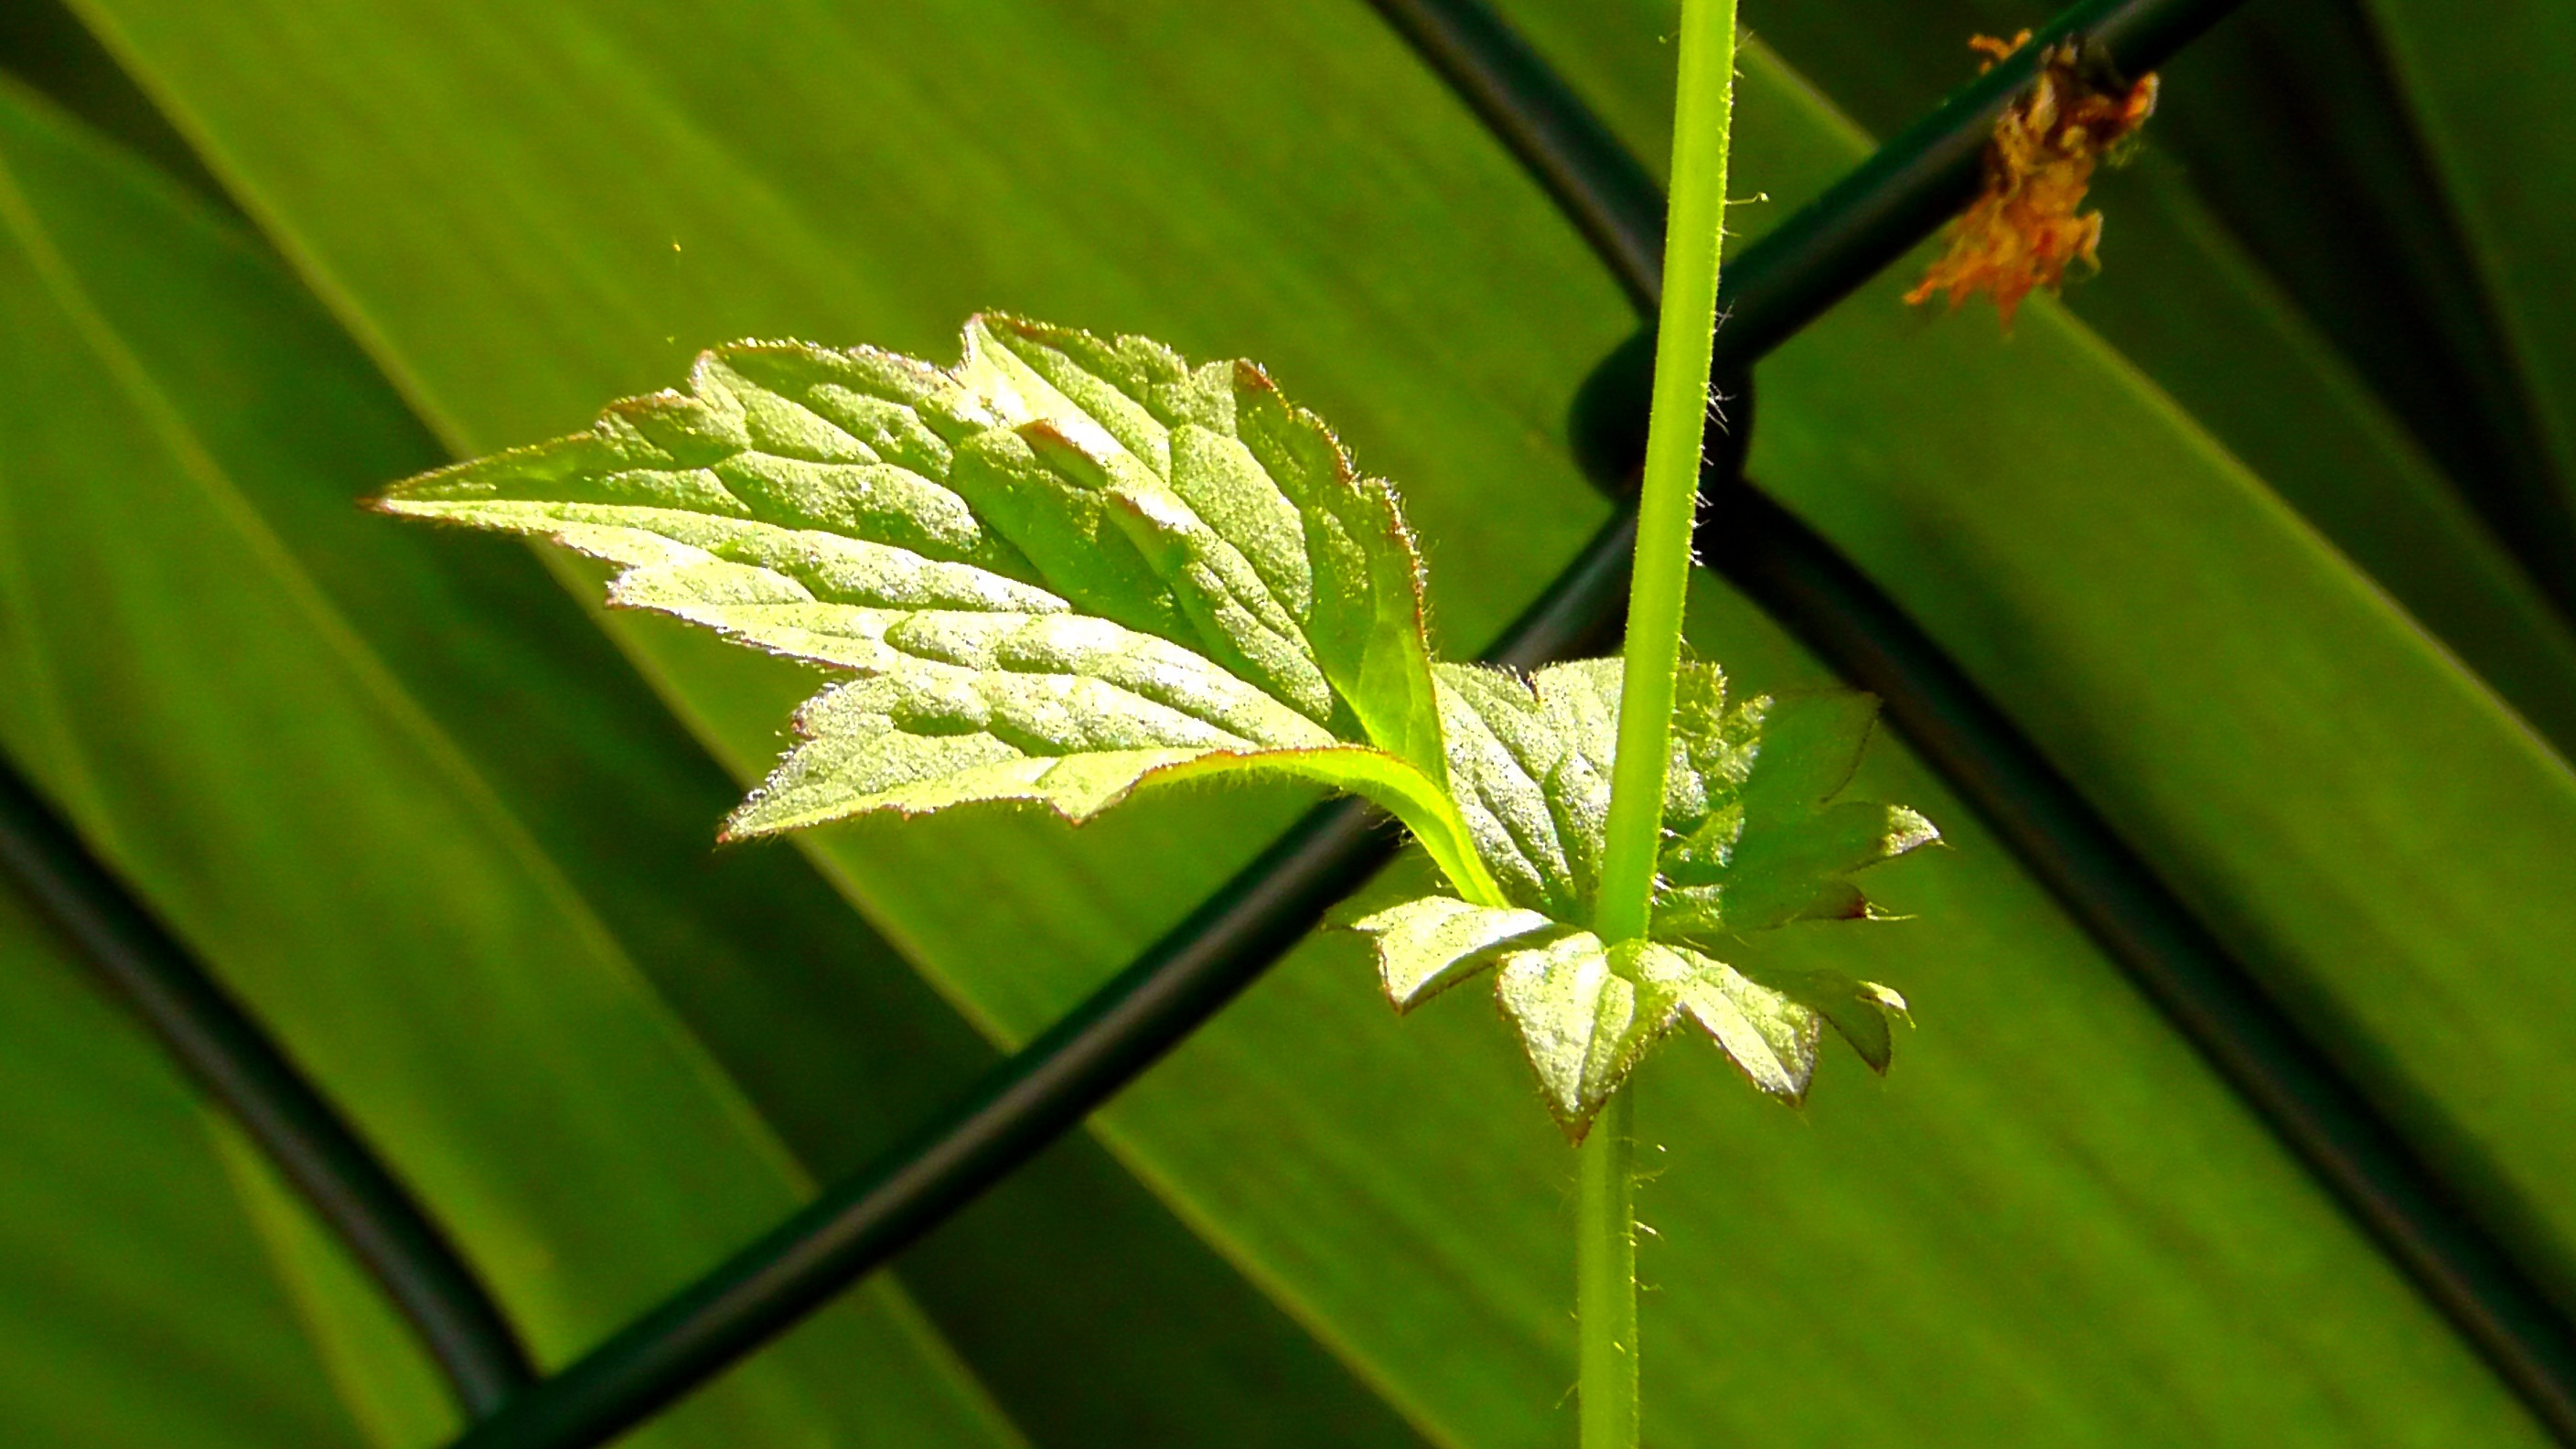
tree, nature, fence, plant, leaf, flower, green, produce, insect, grow, botany, flora, climb, braid, wildflower, close up, macro photography, flowering plant, grass family, plant stem, land plant